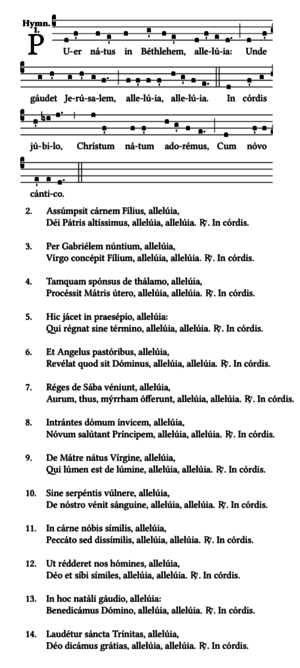
Et barn er født i Betlehem
"Et barn er født i Betlehem er en julesalme, der stammer fra den latinske middelaldersalme ""Puer natus in Bethlehem"".